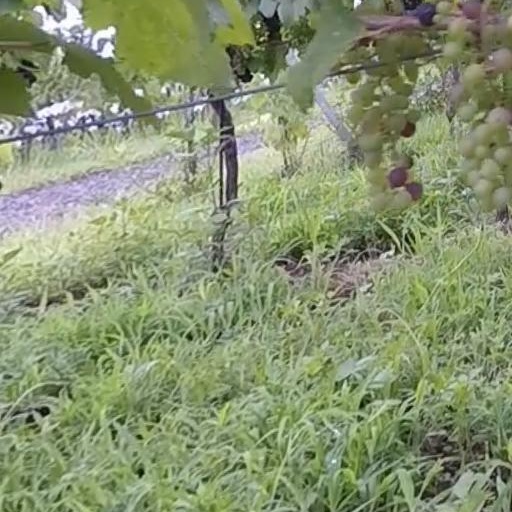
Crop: grape